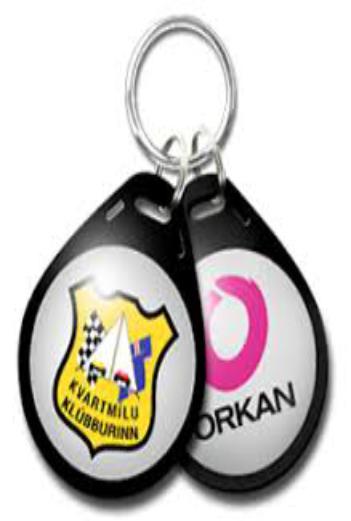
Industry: Others